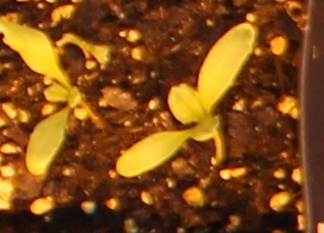
Label: Sugar beet